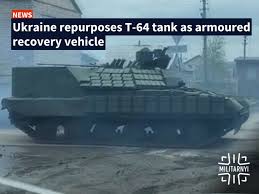
Label: Tank